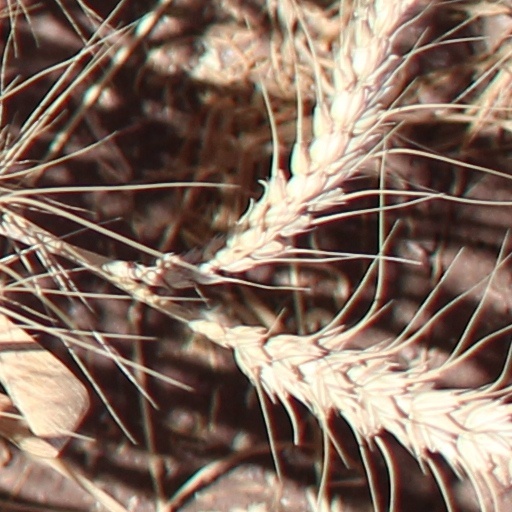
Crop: wheat